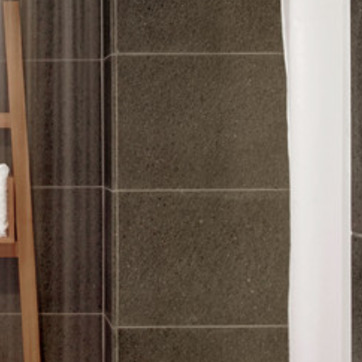
Material: tile